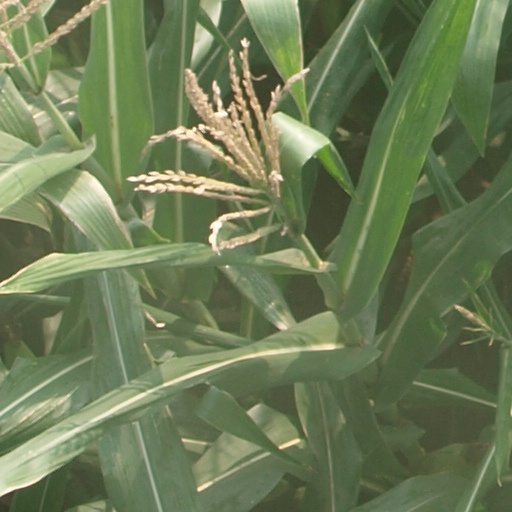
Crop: maize; corn